Beats (2019 British film)

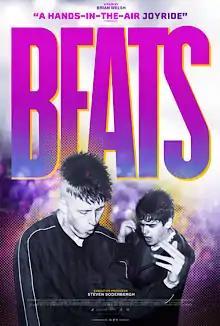
Theatrical release poster

Beats is a 2019 British drama film directed by Brian Welsh. It was based upon a play of the same name by Kieran Hurley, who adapted the screenplay with Welsh; Steven Soderbergh acts as an executive producer. The plot follows a pair of teenage friends in 1994 Scotland who try and sneak into an illegal rave party. The film was released in the United Kingdom on 17 May 2019.